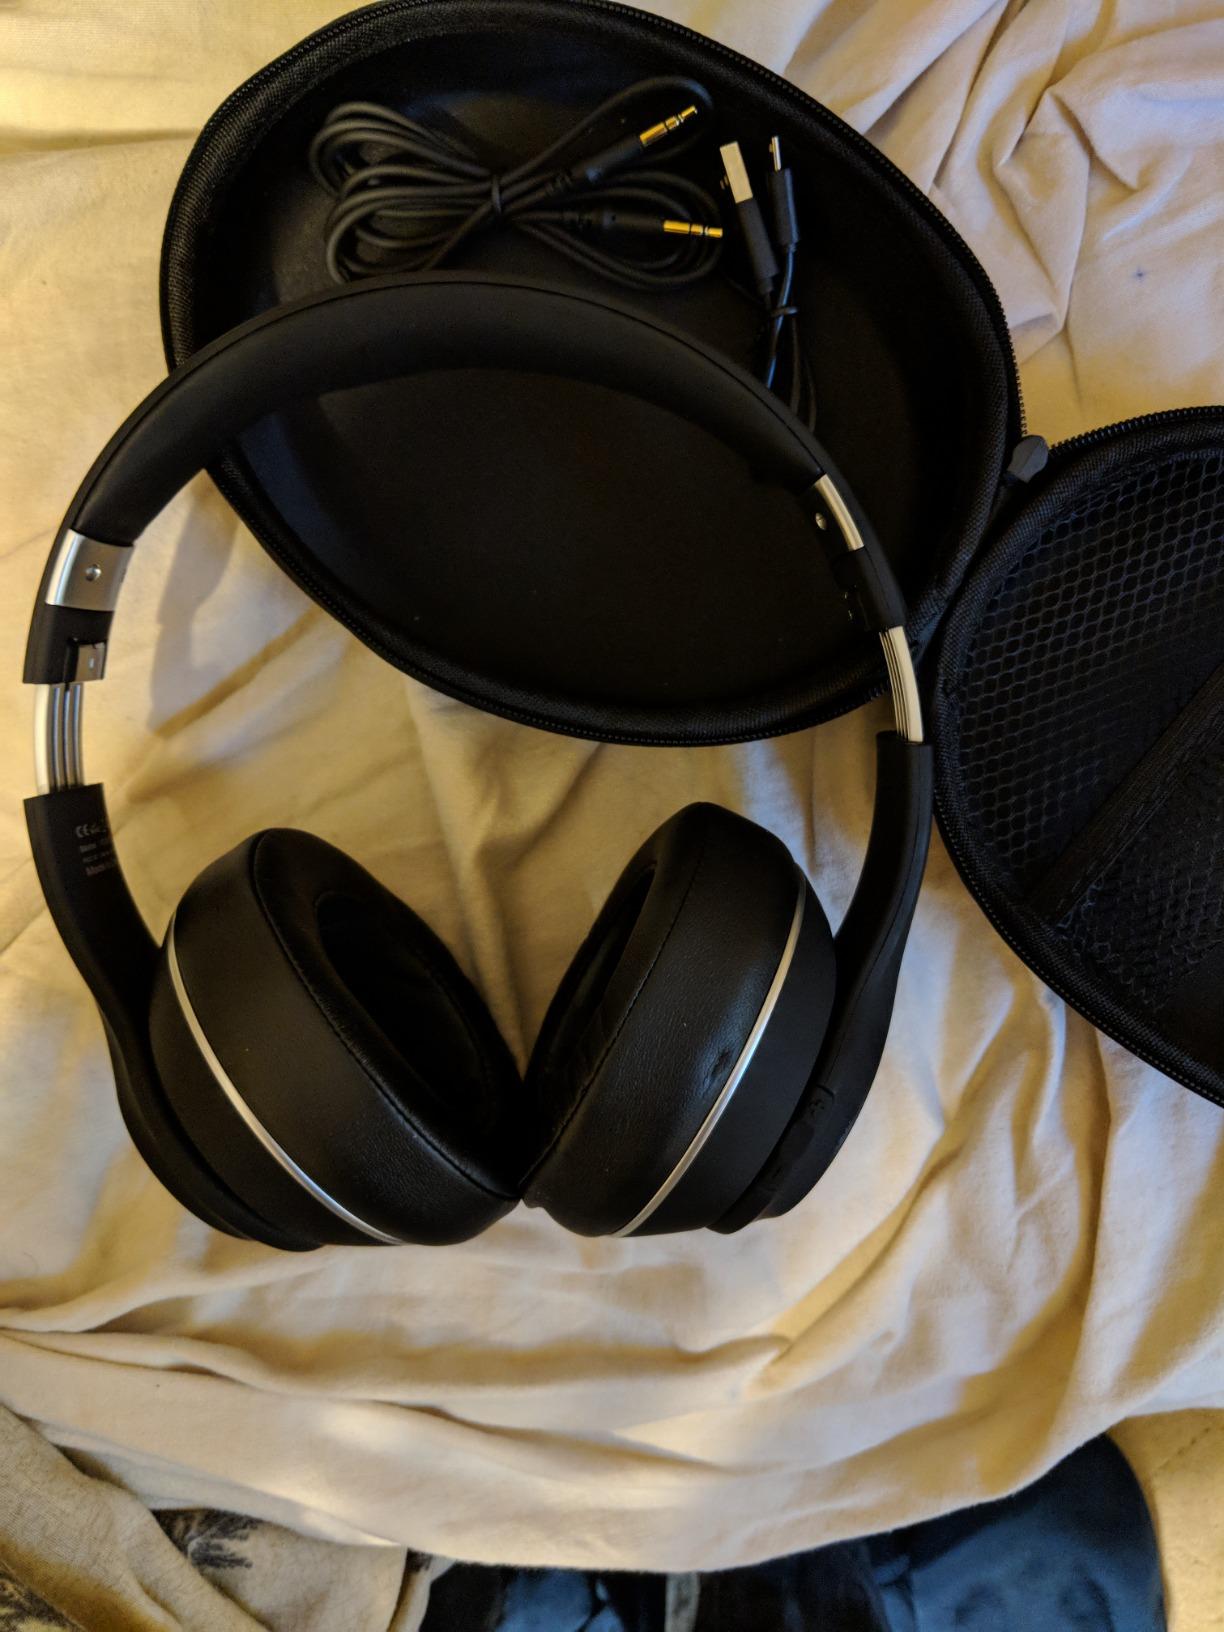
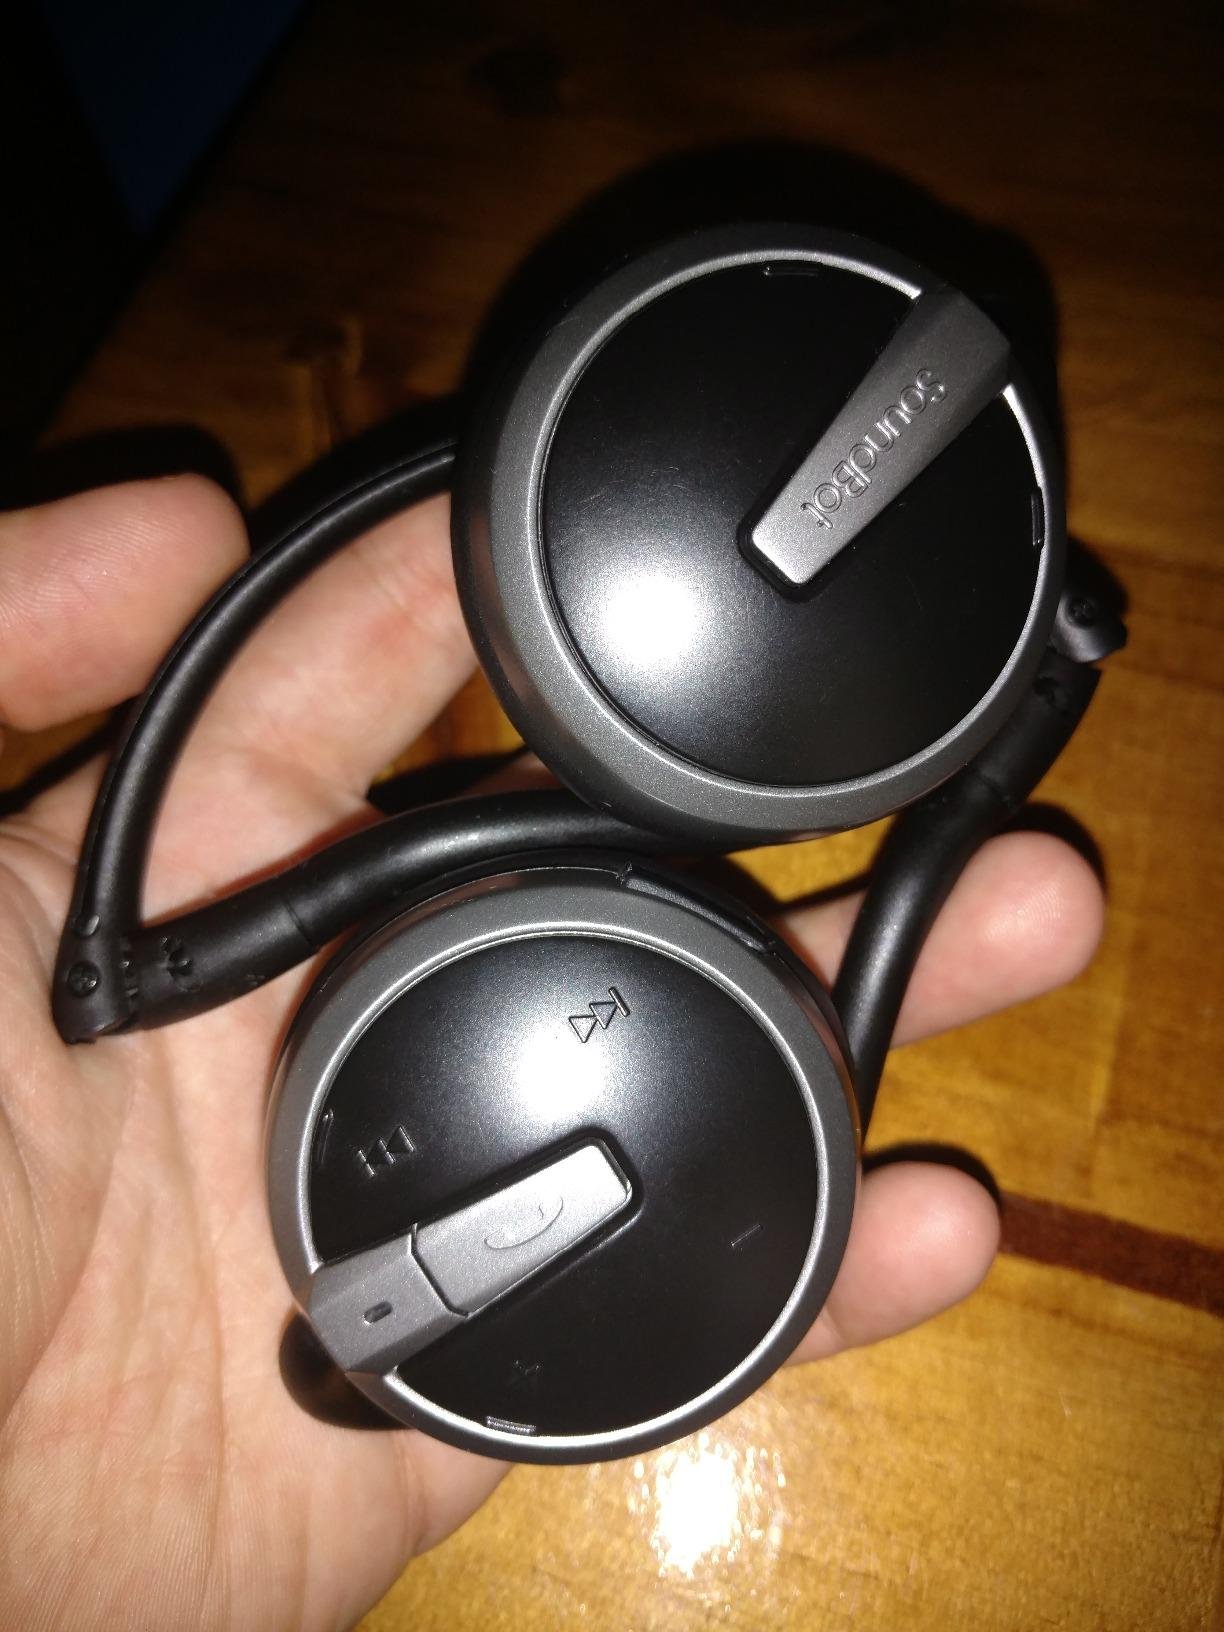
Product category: headphones
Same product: no